Cosette (given name)

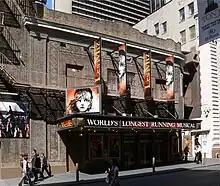
Cosette in Broadhurst Theatre, New York City

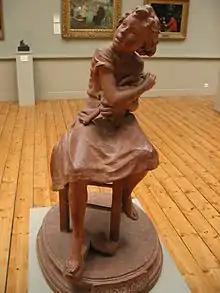
Sculpture of Cosette with her doll by Marthe La-Fizeliere-Ritti

From 2013 to 2020, at least a hundred girls from the United States were named Cosette except for 2019.